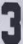
Number: 3